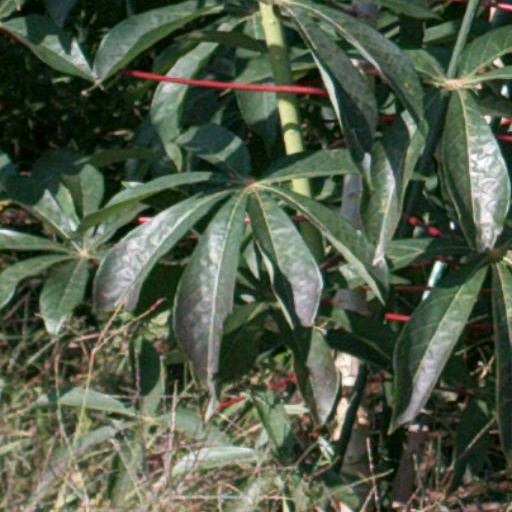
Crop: cassava